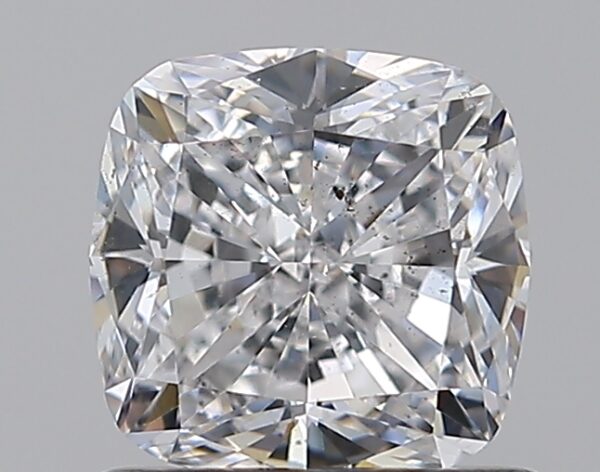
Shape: cushion
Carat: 1.03
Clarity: SI1
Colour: D
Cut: EX
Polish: EX
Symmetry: EX
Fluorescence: N
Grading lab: GIA
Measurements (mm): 5.59 x 5.51 x 3.71